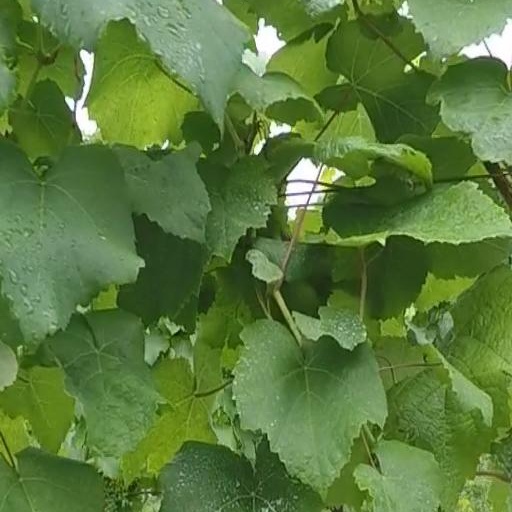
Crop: grape